Loch Shield

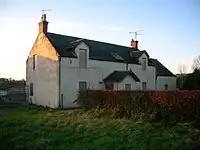
The old Mill o'Shiel Farm

First recorded in the 14th century, the Mil of Scheel (sic) is marked on Blaeu's map of circa 1654 taken from Timothy Pont's map of circa 1600, lying close to the Water of Coyle. The Mill of Shield, or Mill o'Shiel, was a corn mill, fed by a lade running from the Taiglum Burn, water being stored in a mill pond that is no longer extant. The loch's outflow water once flowed into the Taiglum Burn. The mill (NS 43800 17883) still exists in the form of a disused farm (2011).